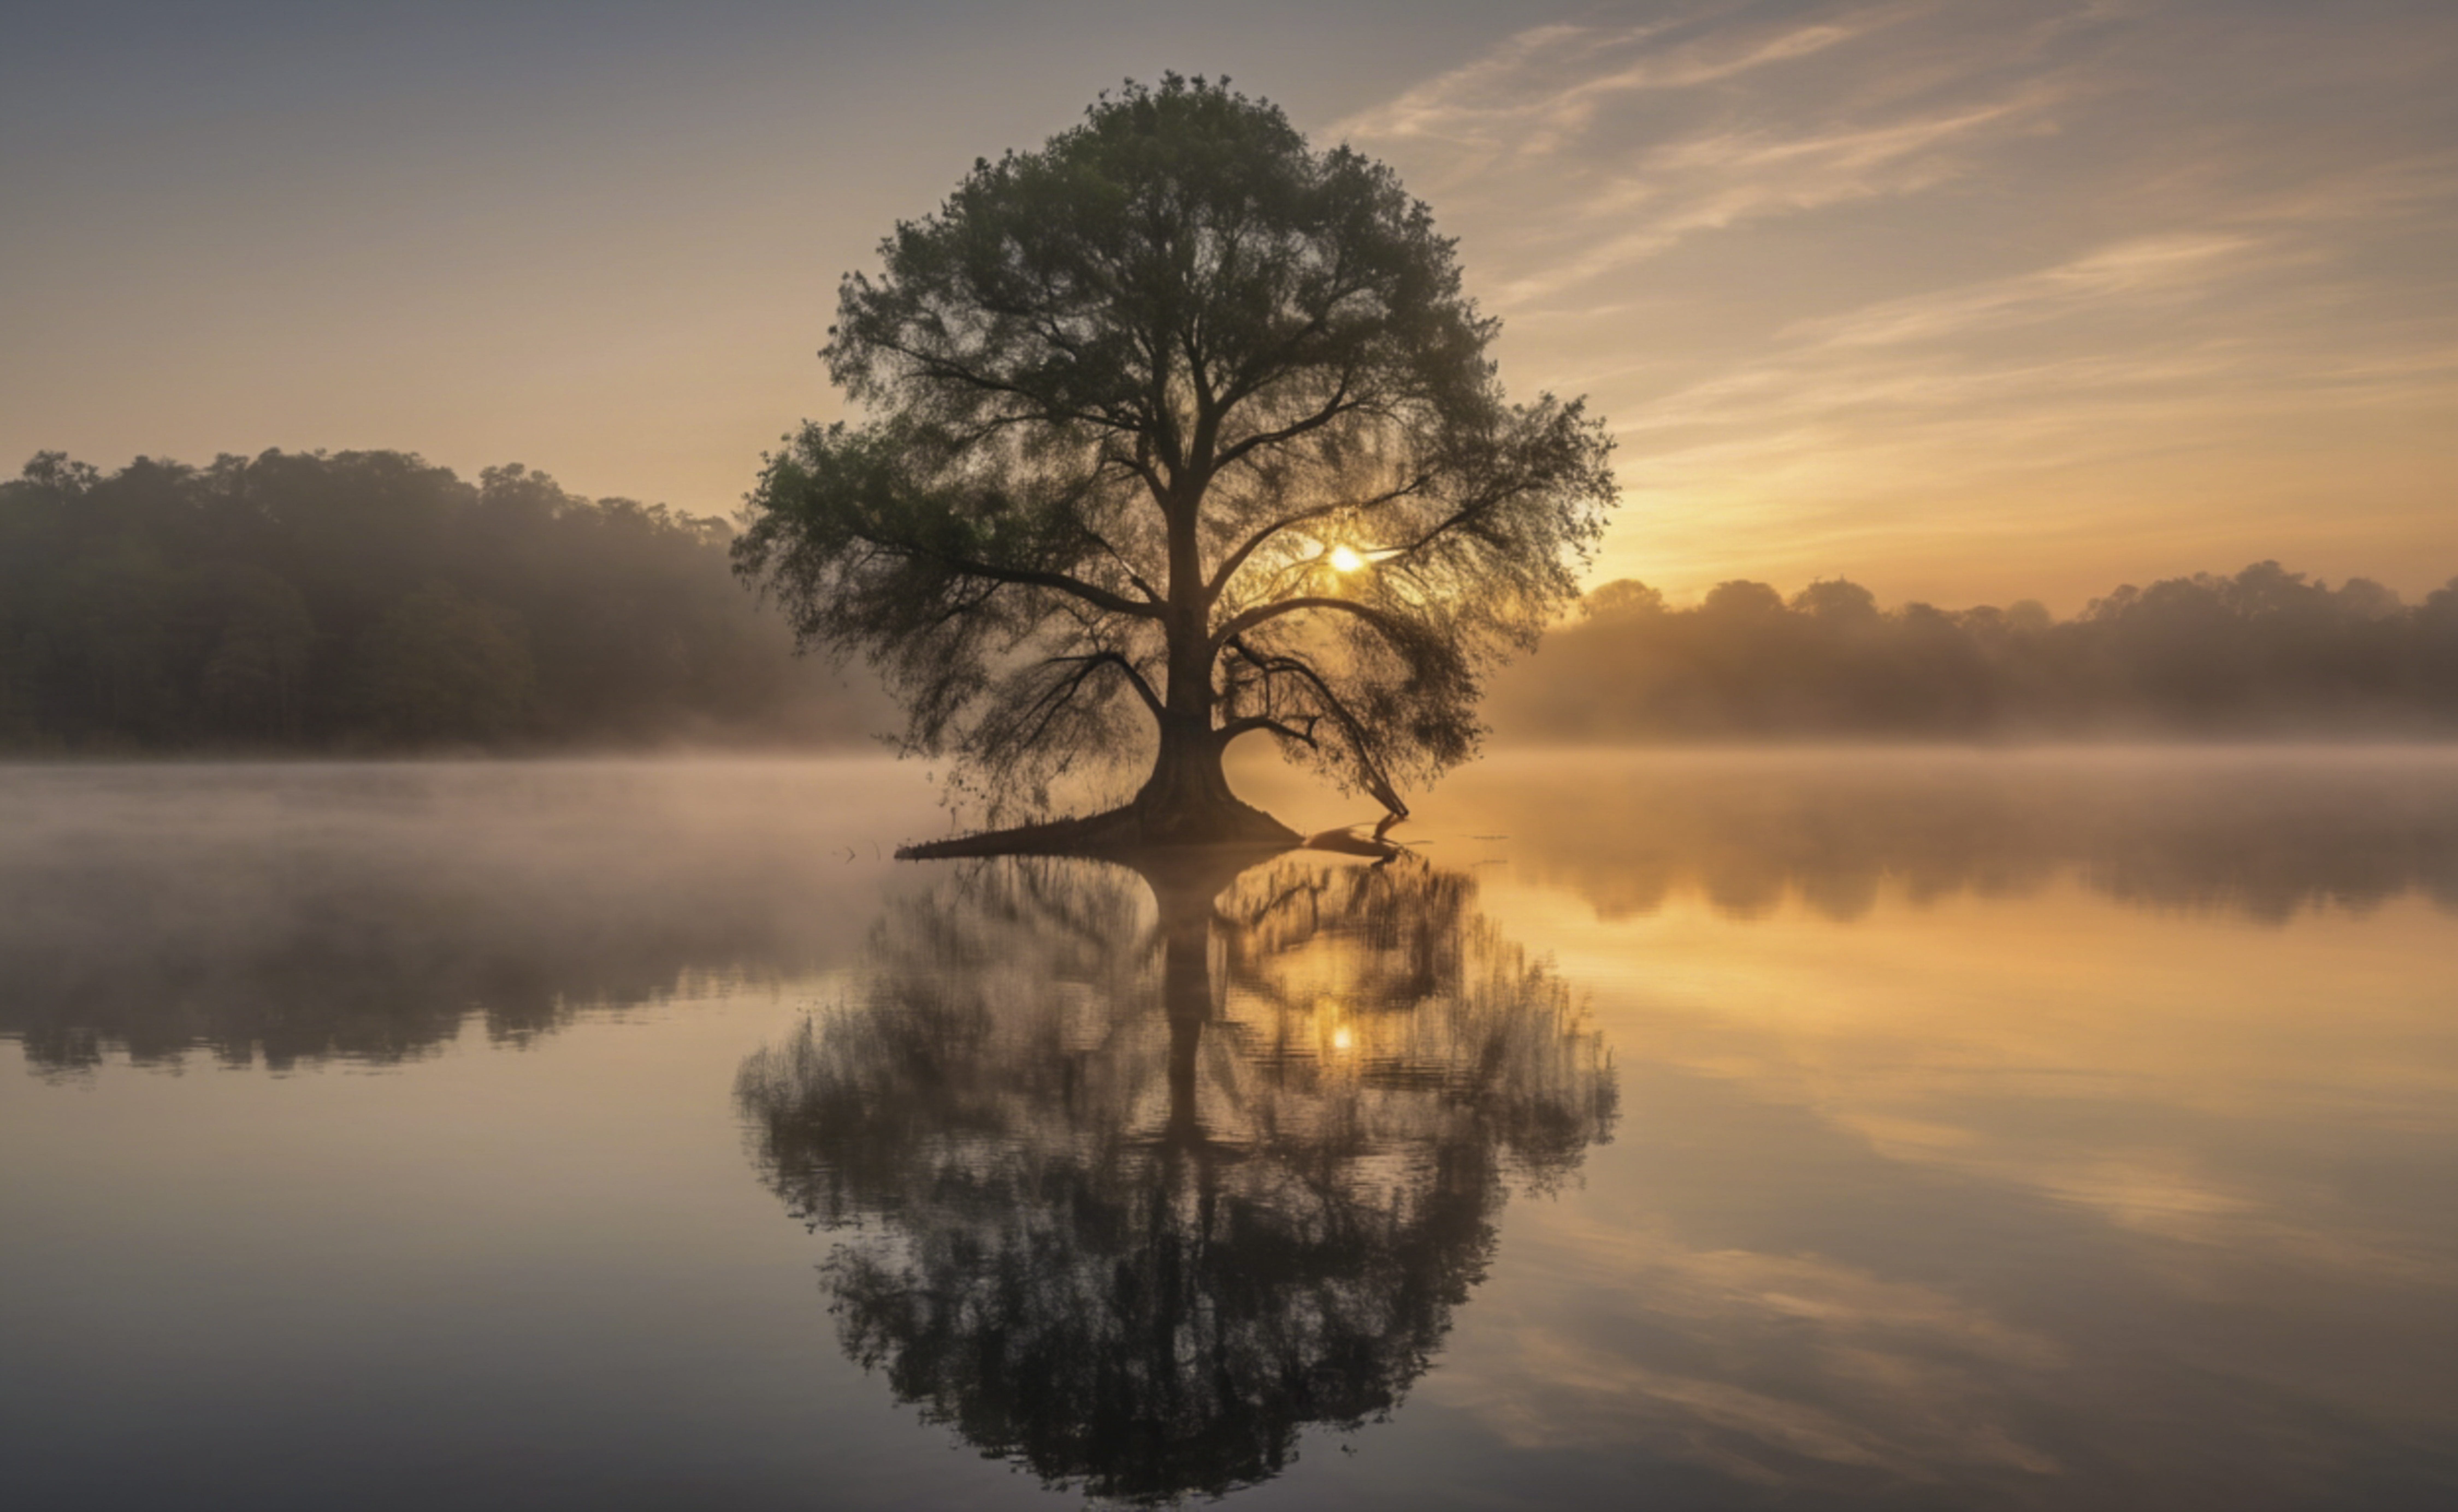
art, tree, background, water, sky, beach, summer, travel, nature, sun, cloud, sea, blue, orange, wallpaper, sunset, silhouette, ocean, tropical, vacation, sunrise, magic, beautiful, yellow, island, artistic, mystic, fine art, outdoor, amazing tree, canvas print, dream landscape, ethereal photo, fantasy photography, fine art photo, minimalism landscape, mysterious, mystic photo, peaceful, peaceful landscape, serenity, surreal landscape, tranquility, tranquility photo, view, plant, atmosphere, natural landscape, branch, dusk, lake, afterglow, atmospheric phenomenon, watercourse, fog, bank, horizon, landscape, wood, waterway, forest, dawn, mist, wetland, haze, lacustrine plain, symmetry, reservoir, darkness, lake district, reflection, evening, wildlife, loch, floodplain, riparian zone, winter, riparian forest, bog, night, sound, pond, bayou